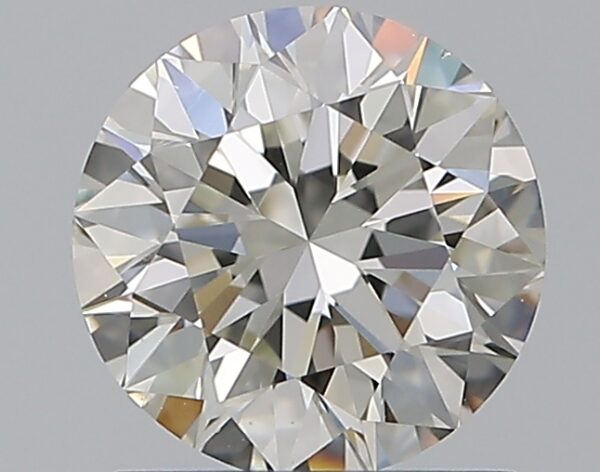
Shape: round
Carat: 1
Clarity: VS1
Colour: I
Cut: EX
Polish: EX
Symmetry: EX
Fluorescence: M
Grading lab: GIA
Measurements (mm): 6.34 x 6.38 x 4